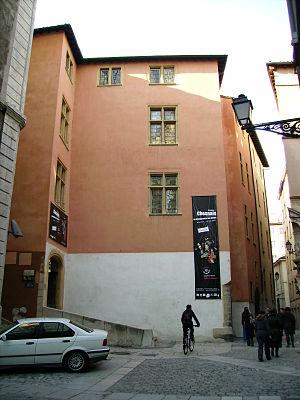
Entrée du musée Gadagne Vieux Lyon 5e